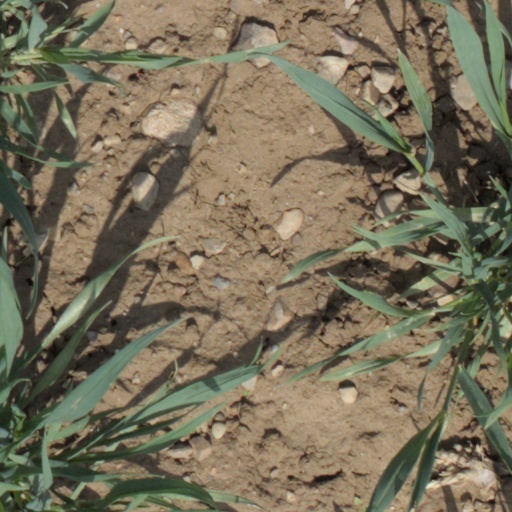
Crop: wheat